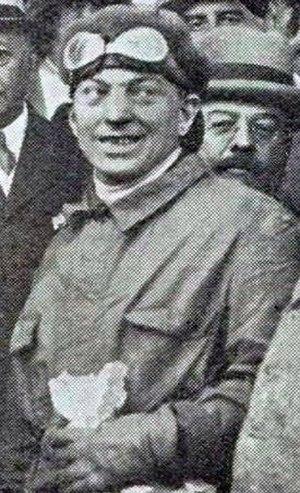
Ernest Friderich vainqueur de la Coupe des Voiturettes du Mans en 1920 - La Vie au Grand Air, 20 septembre 1920, p.42
Ernest Friderich, né le 23 octobre 1886 à Paris et décédé le 22 janvier 1954 à Nice, à 67 ans, est un pilote automobile de course français d'origine alsacienne, qui a obtenu deux podiums au Grand Prix de France à douze années d'écart.